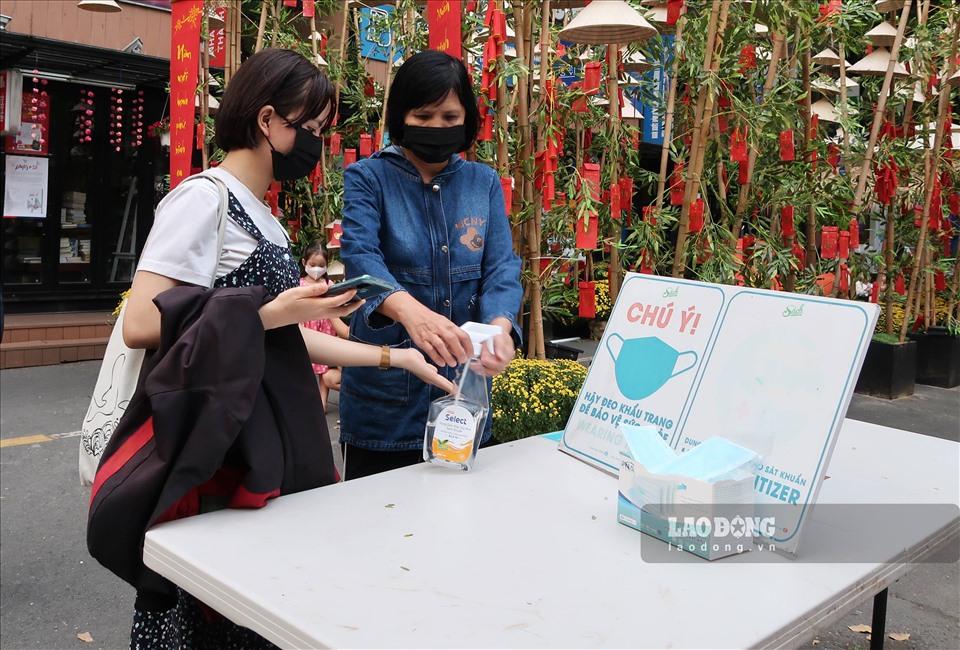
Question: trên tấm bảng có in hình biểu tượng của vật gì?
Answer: trên tấm bảng có in biểu tượng hình chiếc khẩu trang